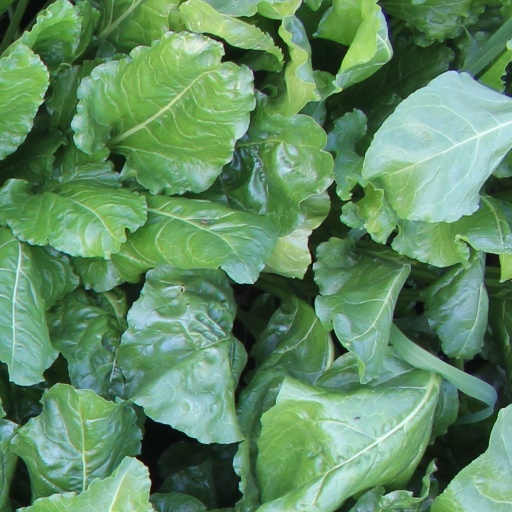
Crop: sugar beet